Nine Years' War (Ireland)

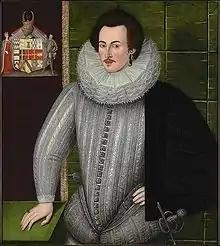
Charles Blount, 8th Baron Mountjoy, c. 1594

The English authorities in Dublin Castle had been slow to comprehend the scale of the rebellion. After failed negotiations in 1595, English armies tried to break into Ulster but were repulsed by a trained army including musketeers in prepared positions; after a stinging defeat at the Battle of Clontibret, successive English offensives were driven back in the following years. At the Battle of the Yellow Ford in 1598 up to 2,000 English troops were killed after being attacked on the march to Armagh. The rest were surrounded in Armagh itself but negotiated safe passage for themselves in return for evacuating the town. O'Neill's personal enemy, Sir Henry Bagenal, had been in command of the army and was killed during the early engagements. It was the heaviest defeat ever suffered by the English army in Ireland up to that point.